Alif Alauddin

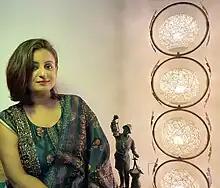
Alauddin in 2020

Alif Alauddin is a Bangladeshi pop singer and television presenter. She is a member of the band Pentagon.